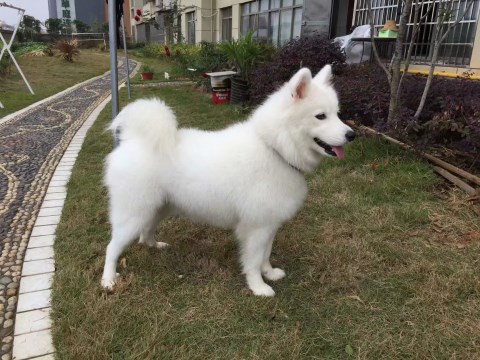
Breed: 2192-n000088-Samoyed